Gumi Sangmo Church

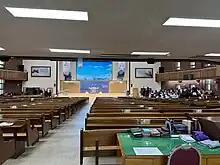
Inside the main hall of the main building (2023)

Gumi Sangmo Church, alternatively Sangmo Church, is a Presbyterian Church in , Gumi, North Gyeongsang, South Korea. It is of the HapDong branch of Presbyterian churches in South Korea. The church was founded on March 13, 1901, and celebrated its 100th anniversary in 2021.